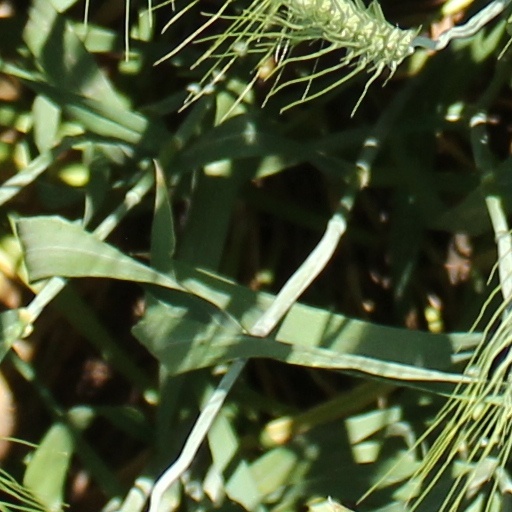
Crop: wheat